Jean-Jacques Karpff

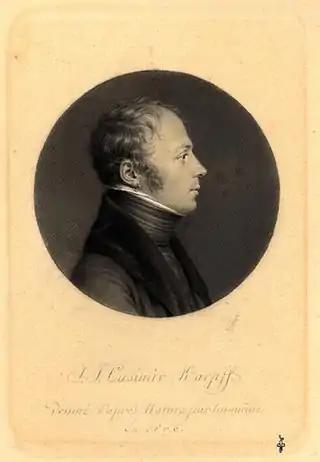
"Self-portrait" by Jean-Jacques Karpff, Musée Condé, 1806

Jean-Jacques Casimir Karpff (Colmar, 12 February 1770 - Versailles, 24 March 1829) was a French painter, designer and miniaturist.